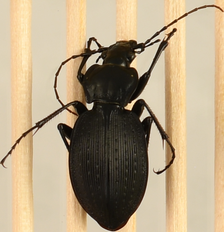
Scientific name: Carabus goryi
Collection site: Great Smoky Mountains National Park NEON (GRSM), plot GRSM_020